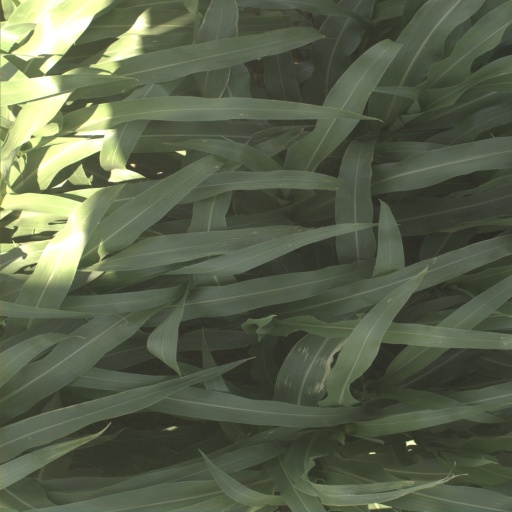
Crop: sorghum